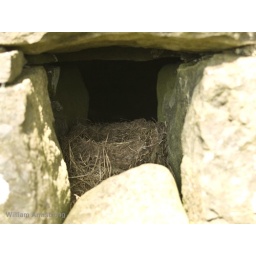
Birds nest built in stone wall